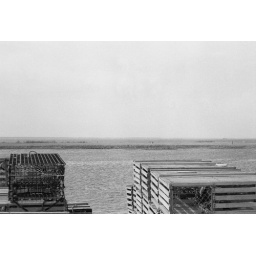
A black &amp;amp; white shot of crab pots drying on the dock in Chincoteague. Early May 1992.